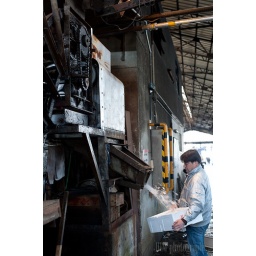
Ice crushing machine in the Tsukiji fish market.